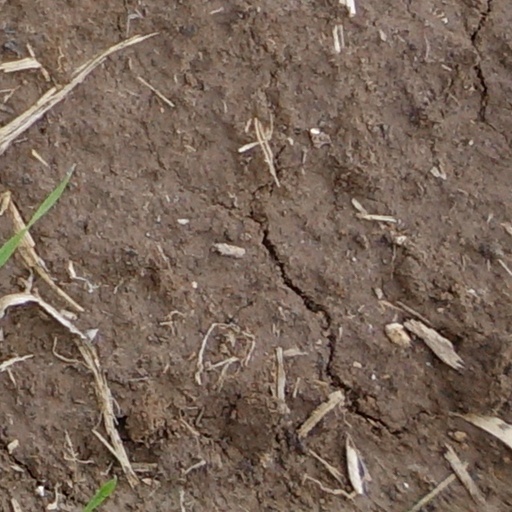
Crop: wheat